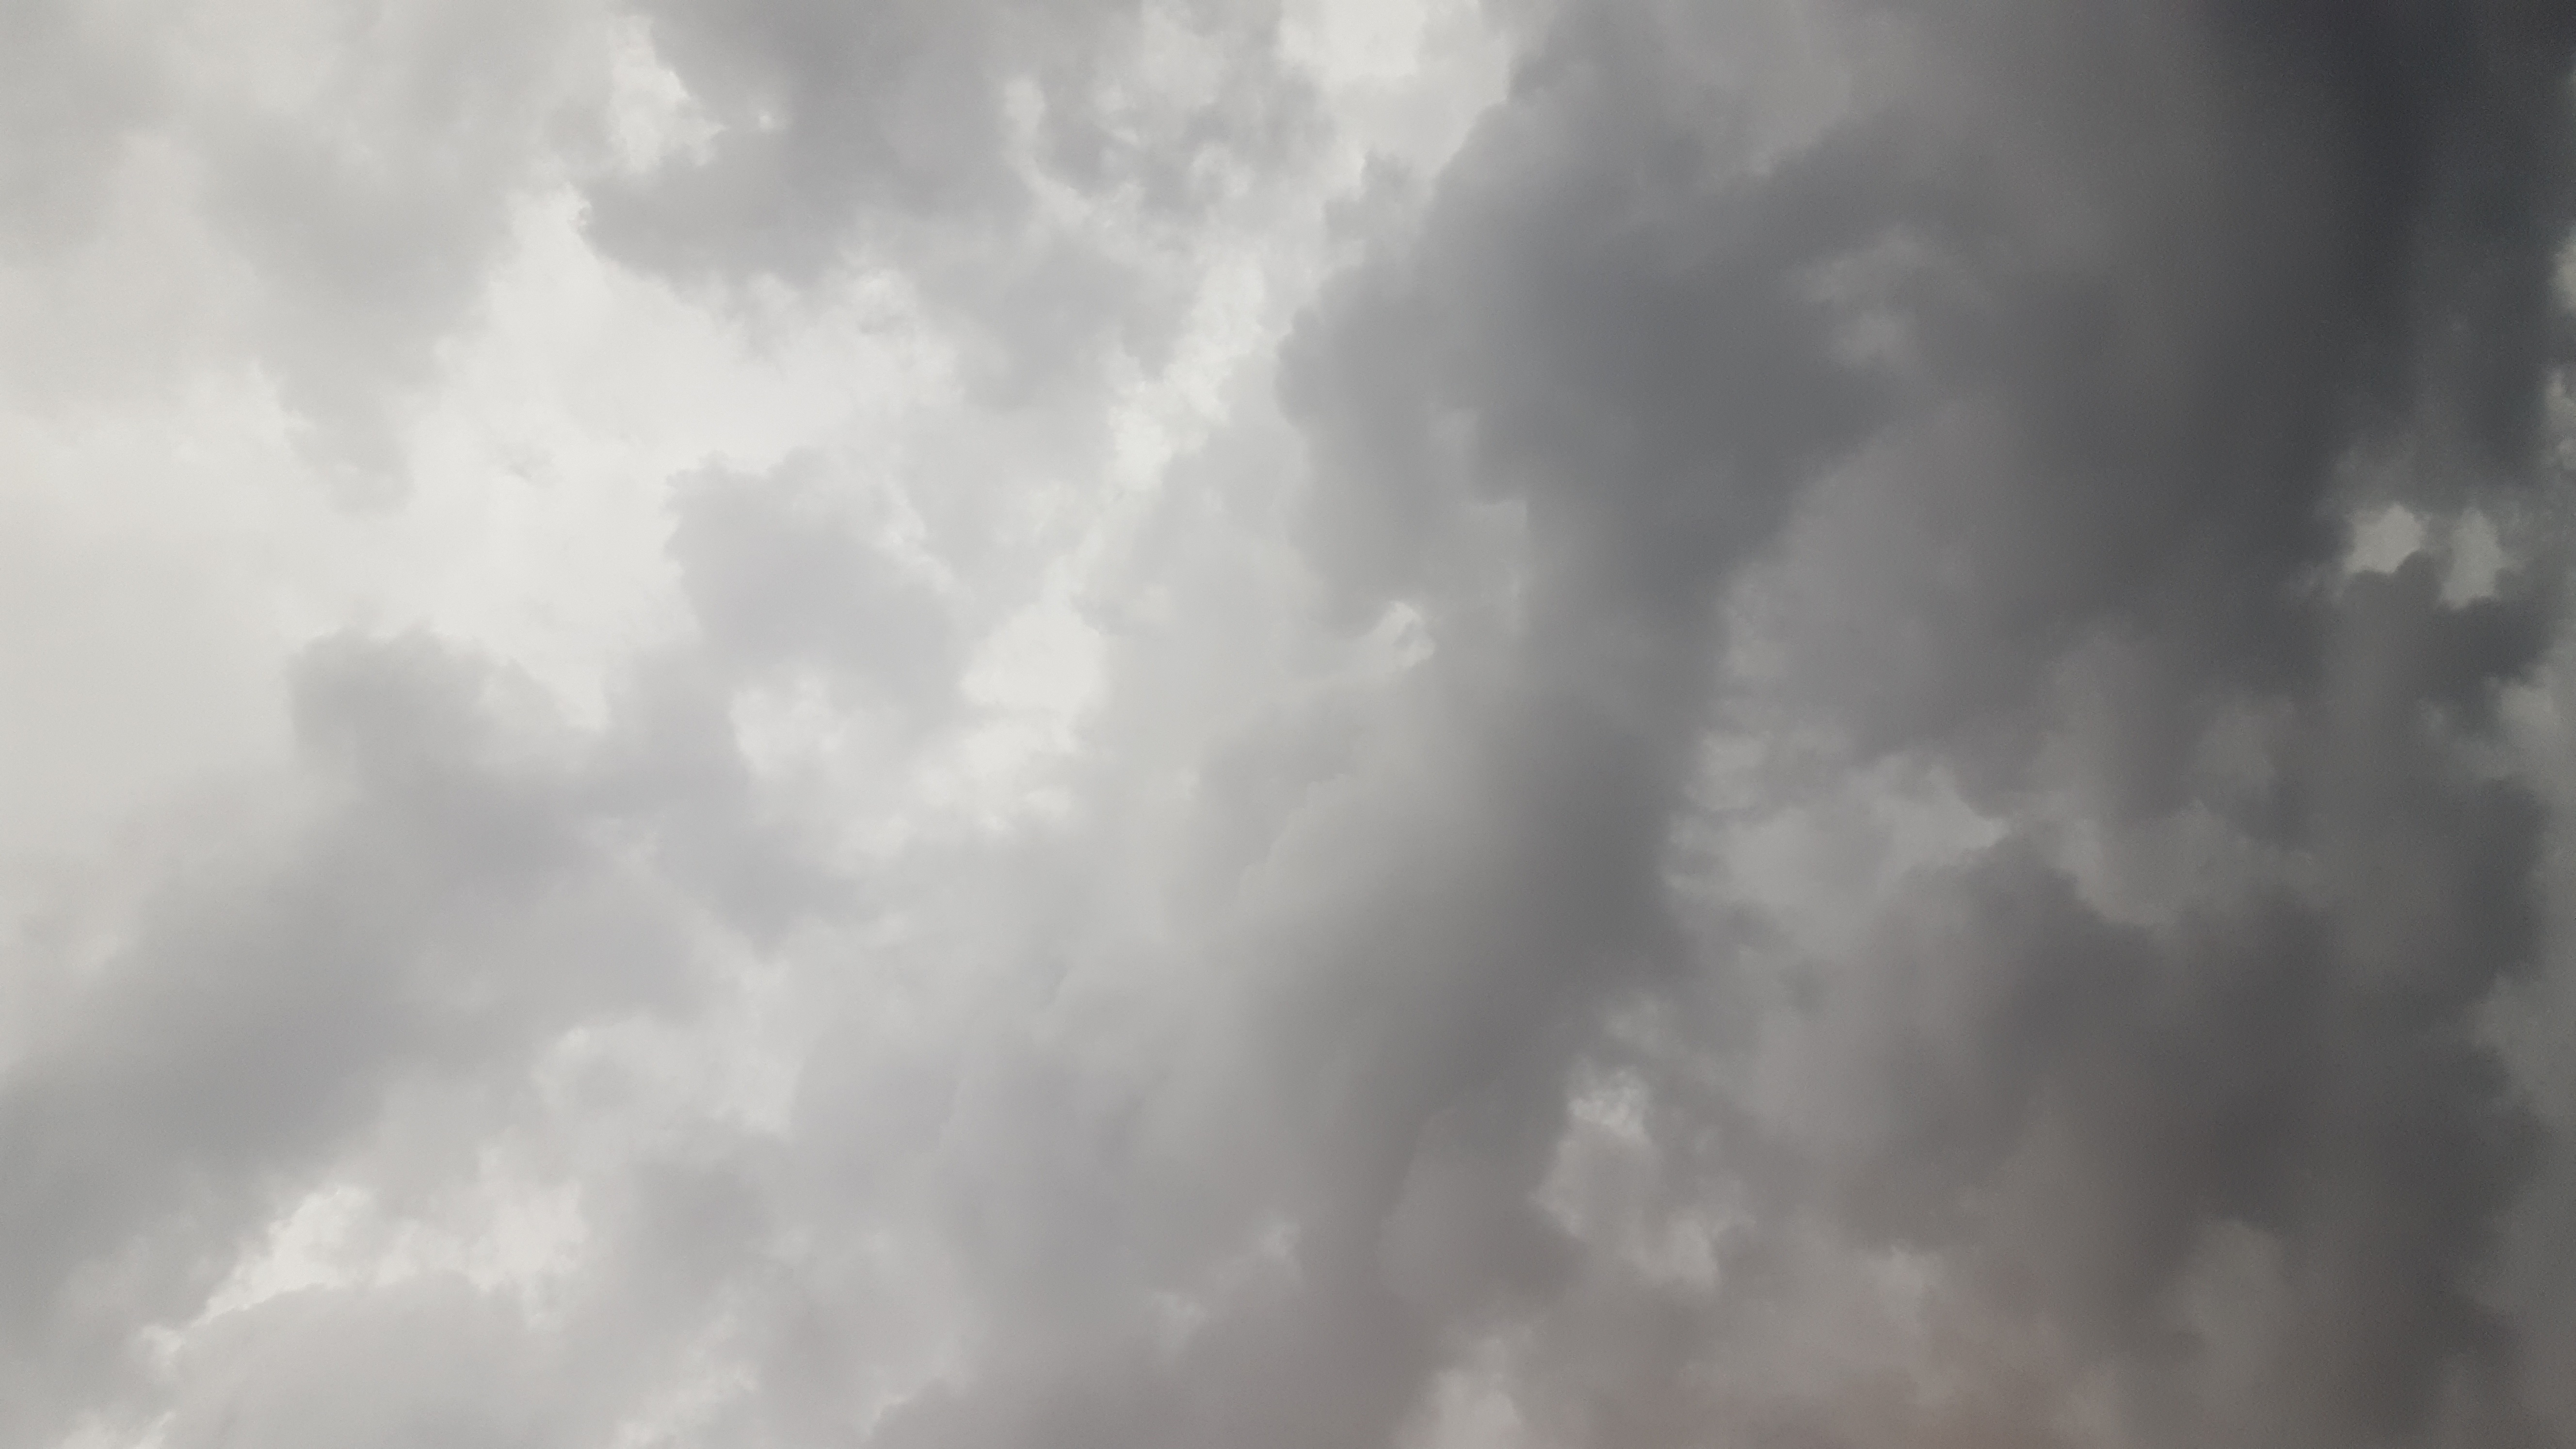
cloud, sky, atmosphere, weather, cumulus, phenomenon, meteorological phenomenon